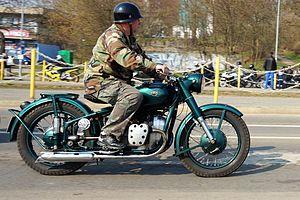
Le M-72 était une moto construite par l'Union soviétique. Conçue pour remplacer les deux grosses motos utilisées par l'Armée rouge — la TIZ-AM-600 et la PMZ-A-750 — qui se montrèrent inefficace au cours de la Guerre d'Hiver avec la Finlande et qui étaient considérées comme techniquement dépassées. Le modèle de remplacement choisi fut la BMW R 71 qui avait été rejeté par la Wehrmacht pour remplacer la BMW R 12. À la suite du Pacte germano-soviétique les mesures juridiques, politiques et économiques étaient en place pour que BMW puisse transférer les plans, l'outillage et la formation pour la fabrication de motos et side-car militaires.
Oural ou Ural est un constructeur de motos soviétique puis russe.